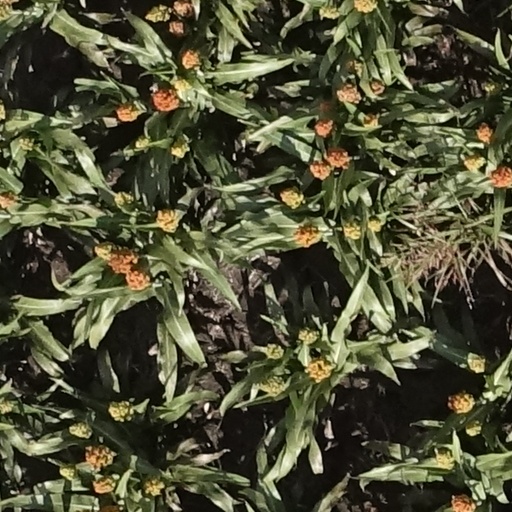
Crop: sorghum